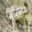
Label: frog